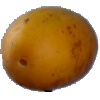
Label: Cucumber Ripe 2